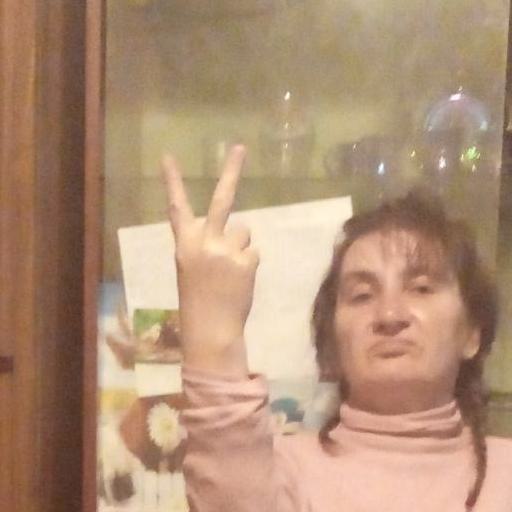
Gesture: peace_inverted